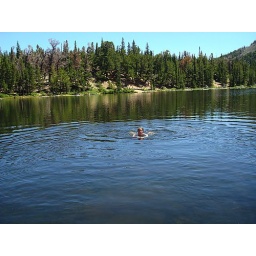
ned went swimming in the cold lake. teenage boys would not even go in.